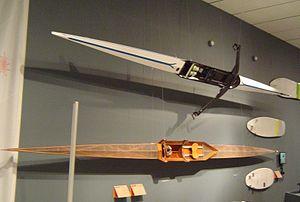
En aviron, un skiff est un type de bateau étroit et peu stable à une place, c'est un bateau très utilisé dans les compétitions.